Marc Ducret

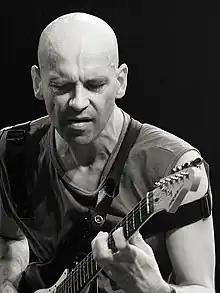
Moers Festival, 2006

Marc Ducret (born 19 August 1957) is a contemporary avant-garde jazz guitarist who frequently collaborates with saxophonist Tim Berne.